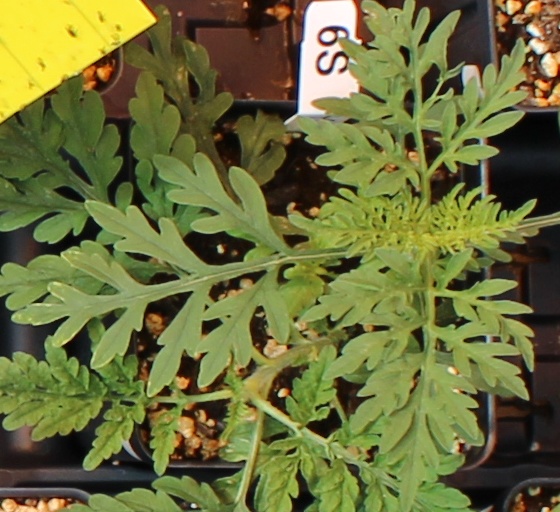
Label: Ragweed